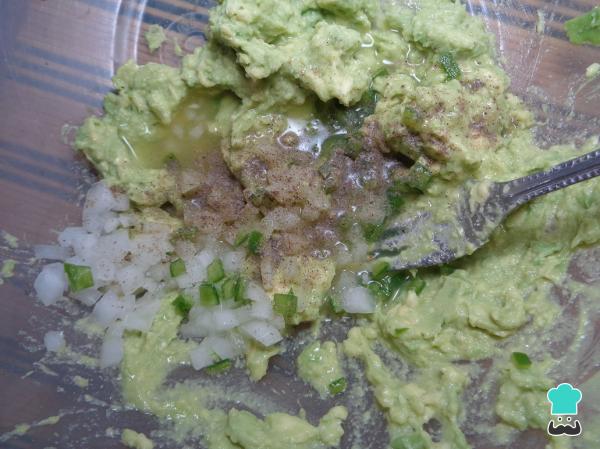
Ahora tomamos la cebolla y el chile que acabamos de picar y lo añadimos al puré de aguacate junto con el jugo de limón, el jugo de naranja, la sal y la pimienta, e integramos todo perfectamente.